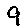
Label: 9